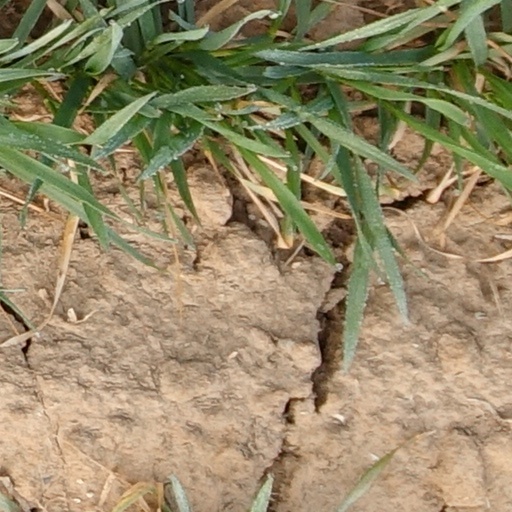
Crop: wheat